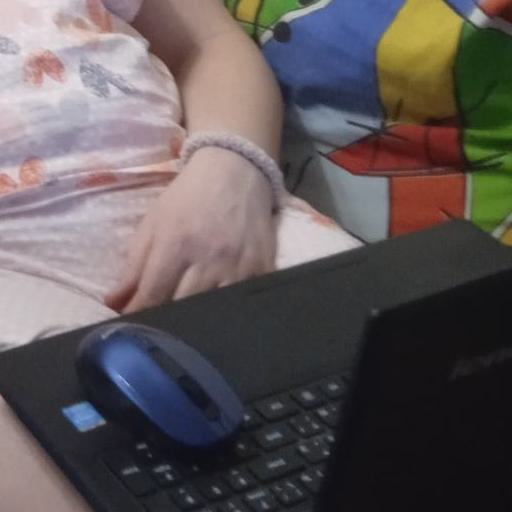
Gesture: no_gesture